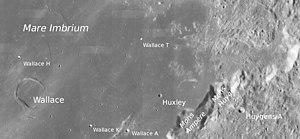
Le mont Ampère, en latin Mons Ampère, est une montagne lunaire approximativement située en 19°N 4°O. Elle est située au centre du massif des Apennins, au sud-est du petit cratère Huygens, et a un diamètre d'environ 30 km. Sa hauteur approximative au-dessus du niveau de la Mare Imbrium est d’environ 1 300 m.
Le mont Huygens, en latin Mons Huygens, est un massif montagneux de la Lune nommé en l'honneur du savant hollandais Christian Huygens et situé par 20, -3. Il appartient à la partie centrale de la chaine des Apennins, 25 kilomètres au nord-est du mont Ampère et environ 70 kilomètres au sud-ouest du mont Bradley.